Leverett Saltonstall

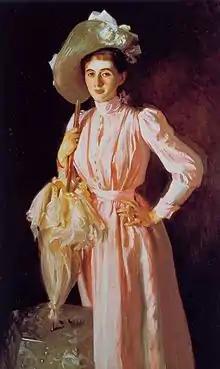

Leverett Saltonstall was born on September 1, 1892 in Chestnut Hill, Massachusetts to Richard Middlecott Saltonstall, an attorney, and Eleanor Brooks Saltonstall, an heiress to the Peter Chardon Brooks fortune. Saltenstall's parent had a circle of friends which included future President Theodore Roosevelt.